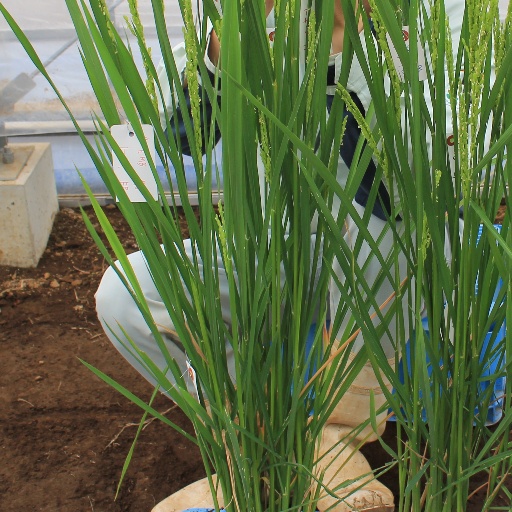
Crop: rice